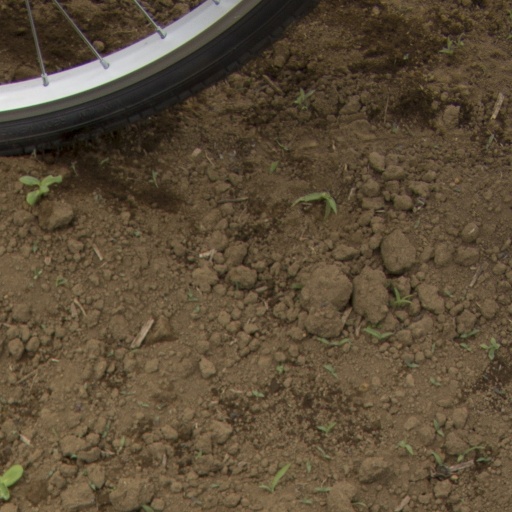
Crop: Jerusalem artichoke